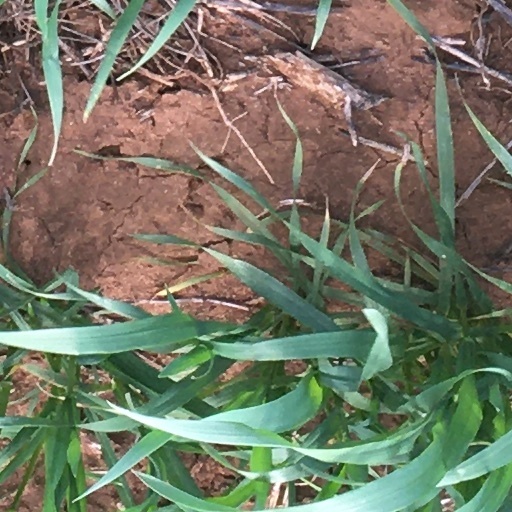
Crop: wheat